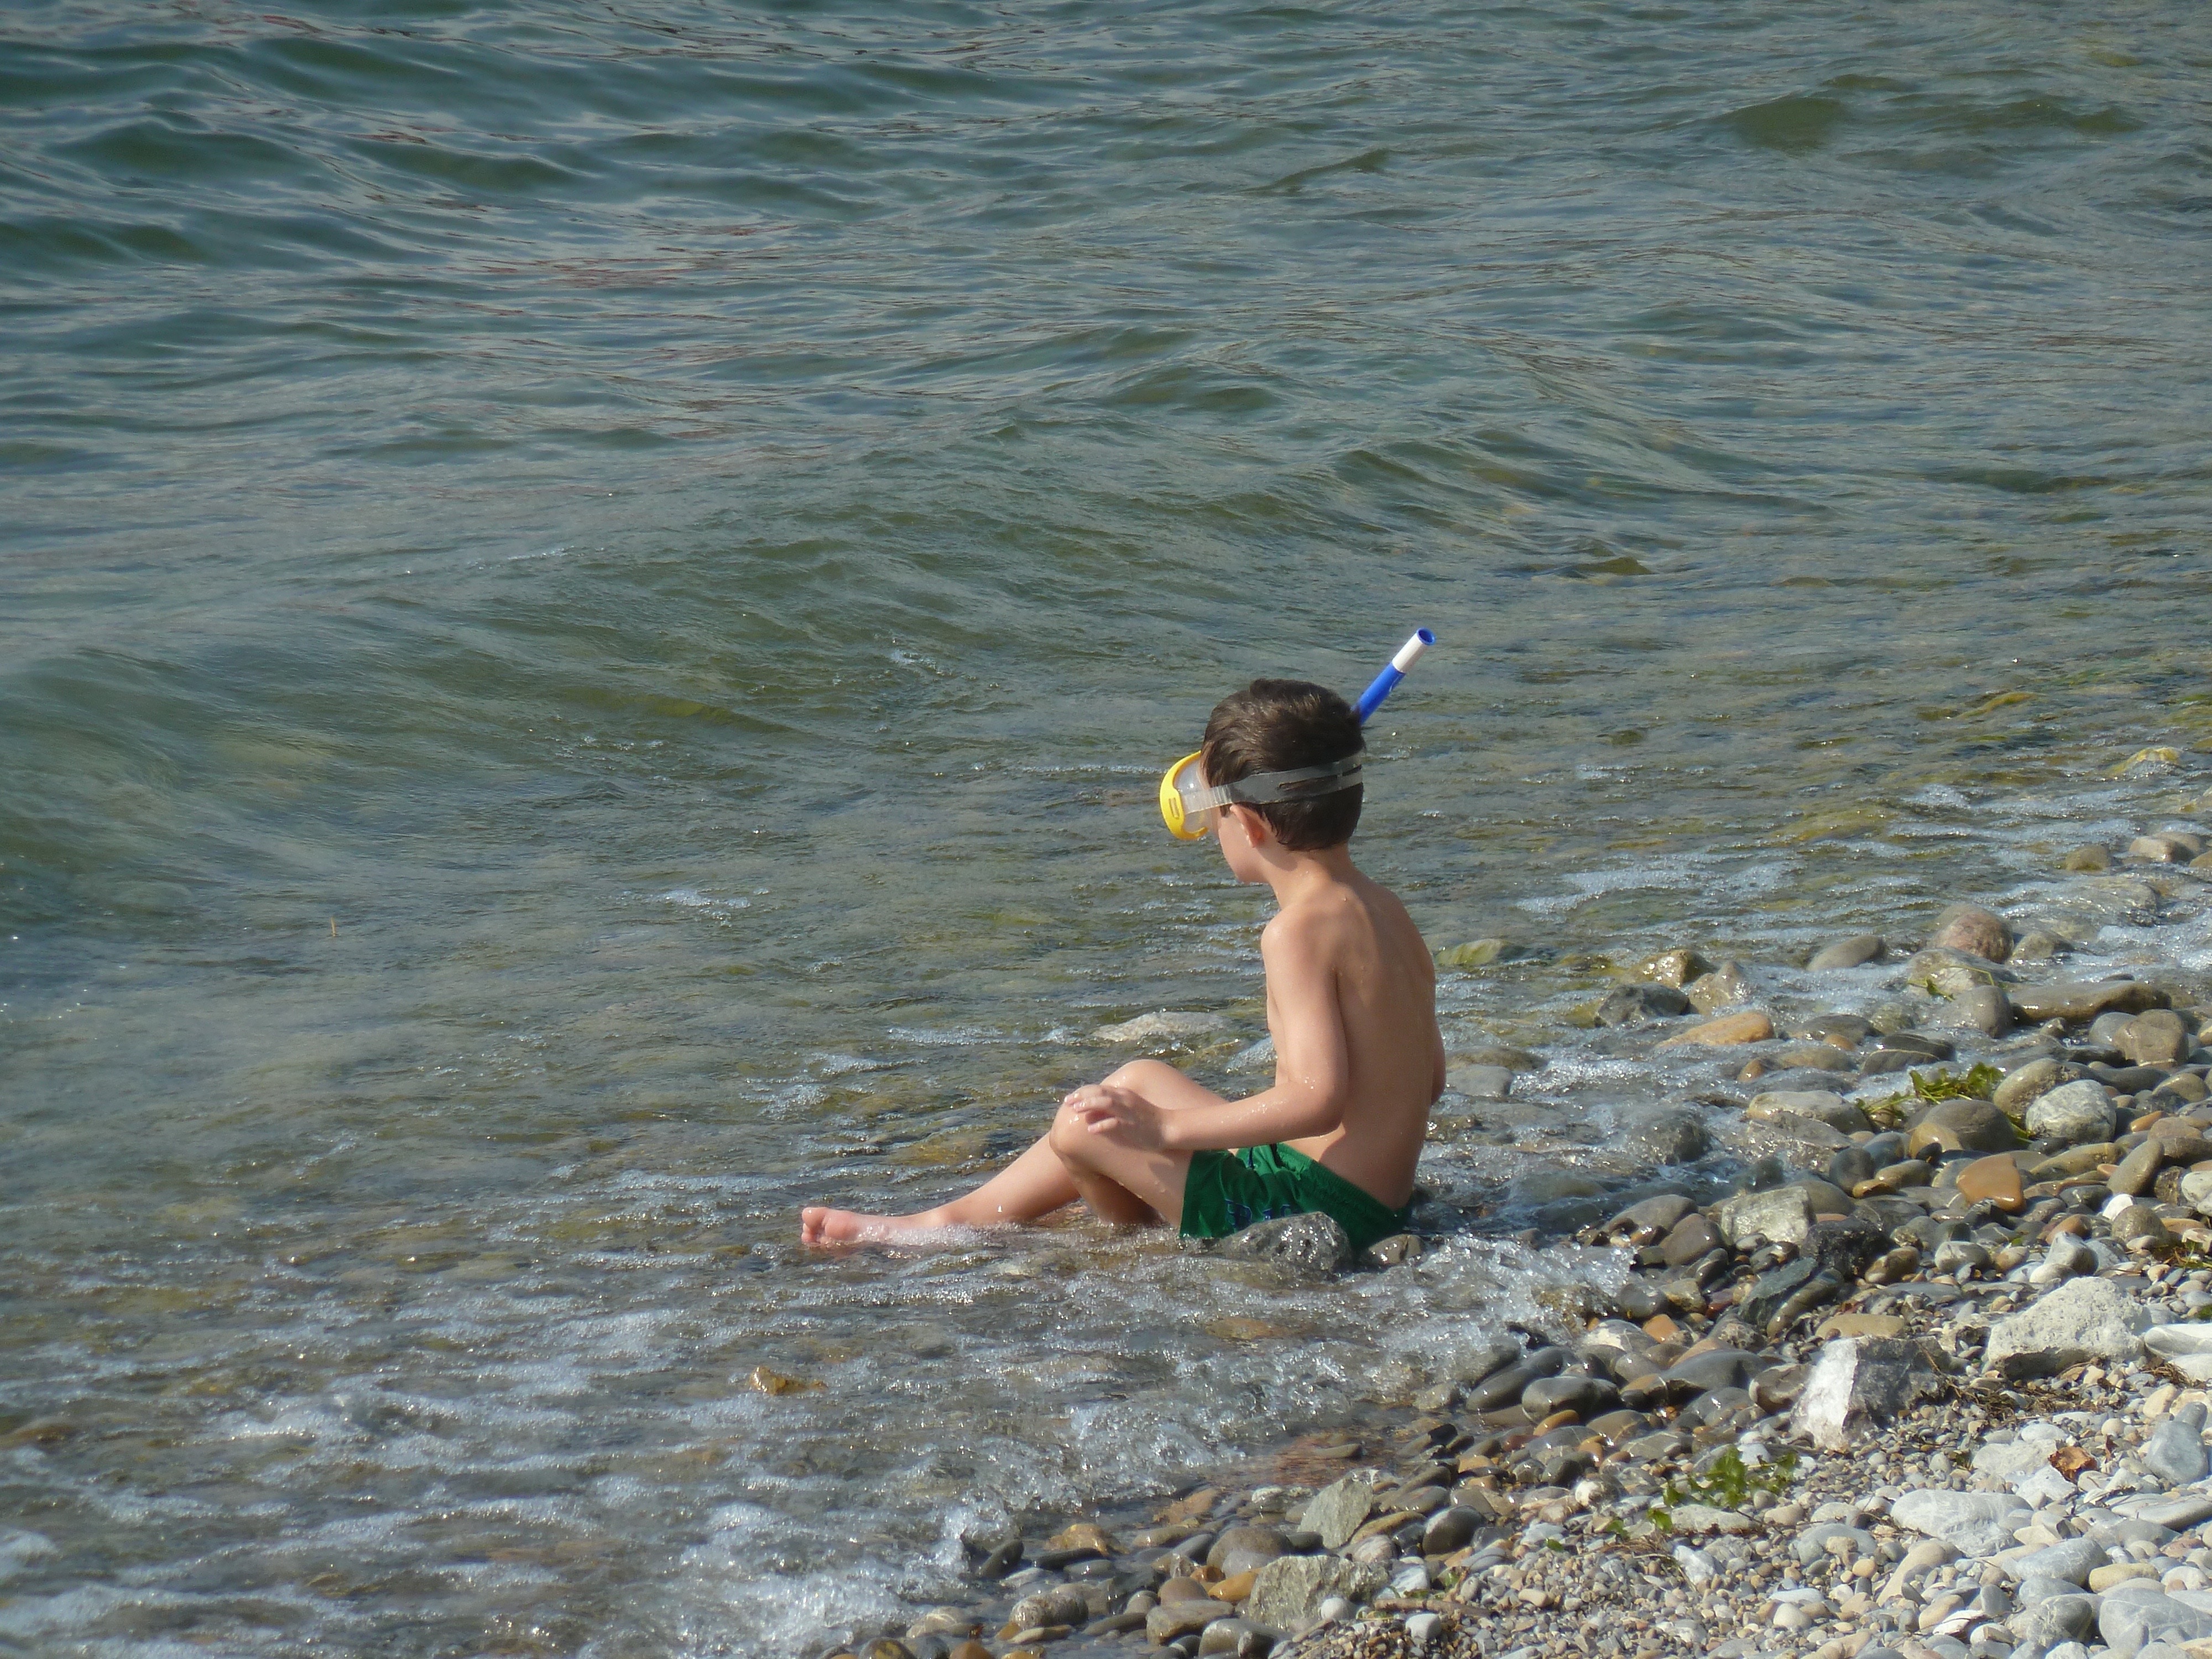
beach, sea, coast, water, sand, ocean, shore, wave, lake, vacation, bank, lake constance